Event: Hurricane Matthew
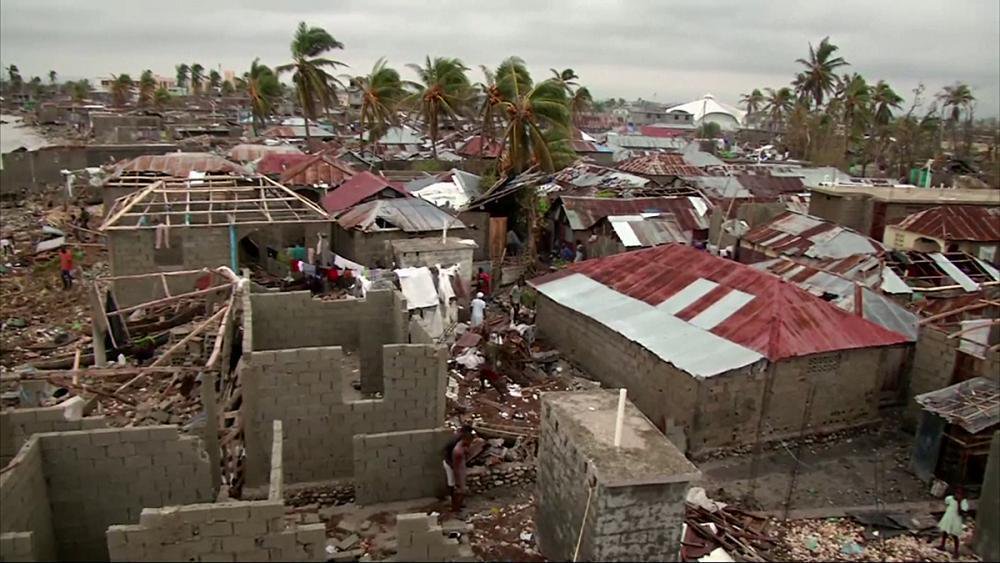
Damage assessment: damage